Marrickville Council

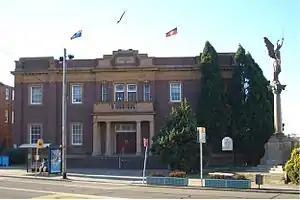
Marrickville Town Hall on Marrickville Road was the council seat from 1922 to 1948.

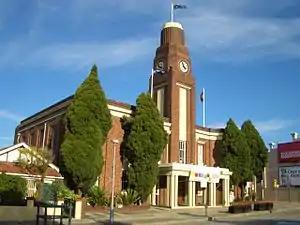
Petersham Town Hall was the seat of Marrickville Council from 1948 to 1974.

Marrickville Municipal Council was composed of twelve councillors elected proportionally as four separate wards, each electing three councillors. All councillors were elected for a fixed four-year term of office, while the mayor and deputy mayor being elected by the councillors at the first meeting of the council. The last election was held on 8 September 2012, and the makeup of the council after that election was as follows: